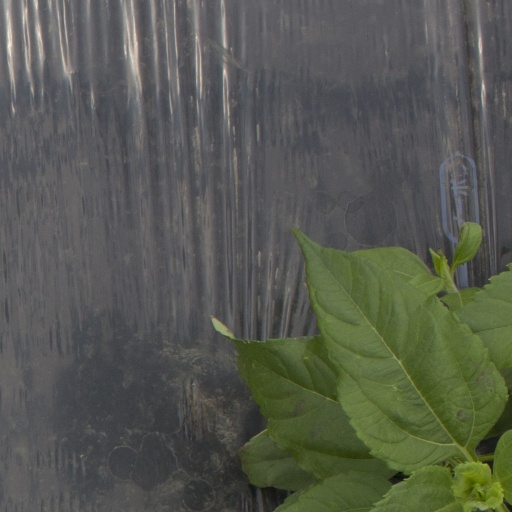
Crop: Jerusalem artichoke